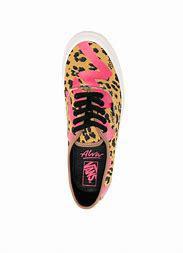
Brand: Vans
Model: UA Authentic 44 DX